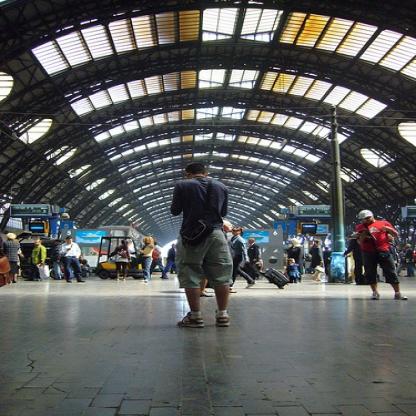
Scene: Indoor